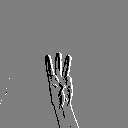
ASL letter: w